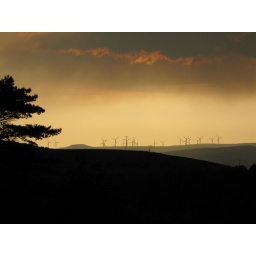
Out on the bike and came over the brow of a hill to be greeted by this.